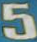
Number: 5